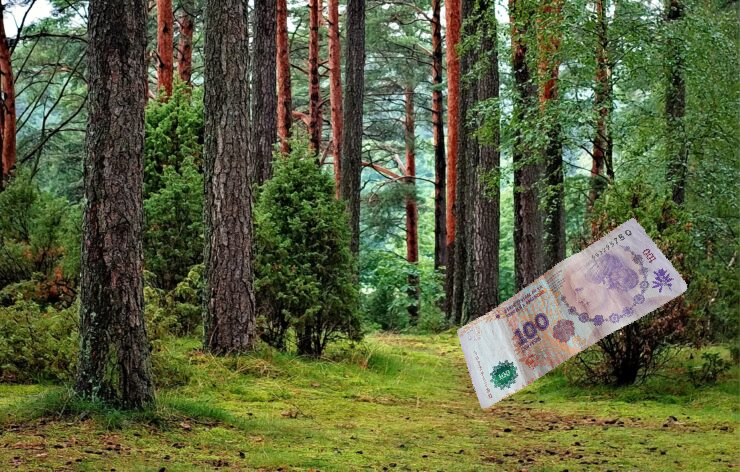
Denominación: 100